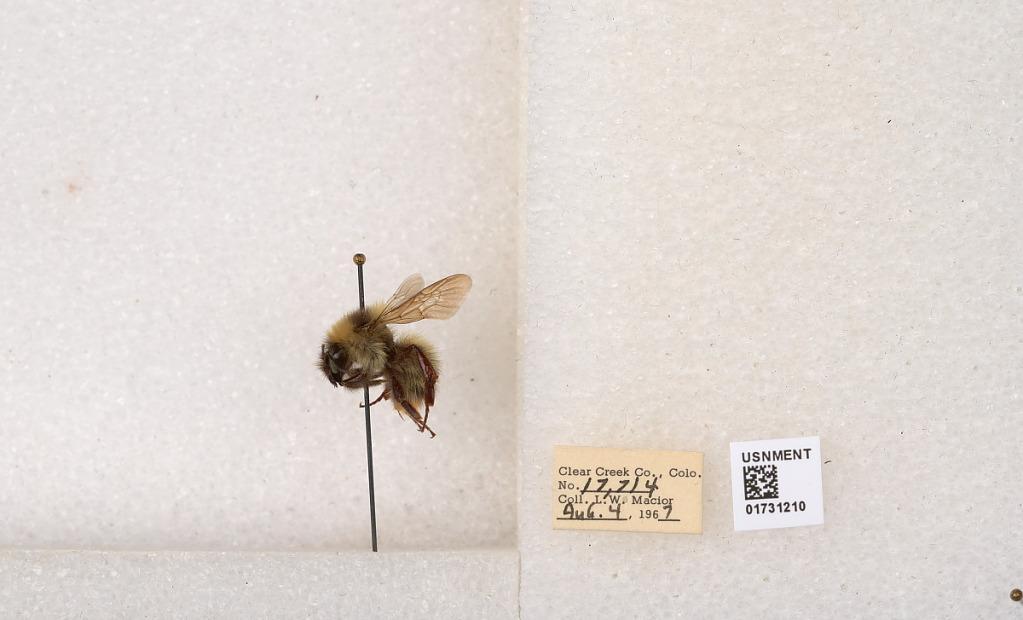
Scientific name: Bombus kirbyellus
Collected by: L. Macior
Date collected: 1967-8-4
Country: United States
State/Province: Colorado
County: Clear Creek
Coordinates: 39.6891, -105.644